Skate Australia

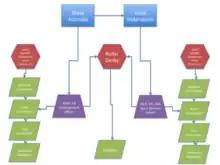
flow chart. roller derby is answerable to state governance.

Skate Australia provides a minimal level of insurance for some roller derby leagues in Australia. According to Skate Australia's 2009-2013 strategic plan, the governance of roller derby is different from other sports affiliated with the organisation. Roller derby lacks state committees, with leagues going straight to the Development Officer and Sport Services Administrator. In 2006, there were no roller derby members in Skate Australia. By 2008, three percent of all members were from the roller derby community.